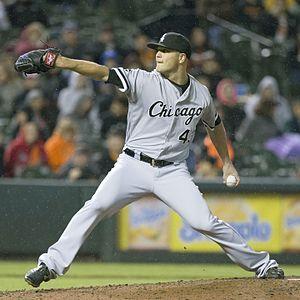
Daniel Lee Jennings est un lanceur de relève gaucher des Rays de Tampa Bay de la Ligue majeure de baseball.